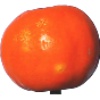
Label: clementine